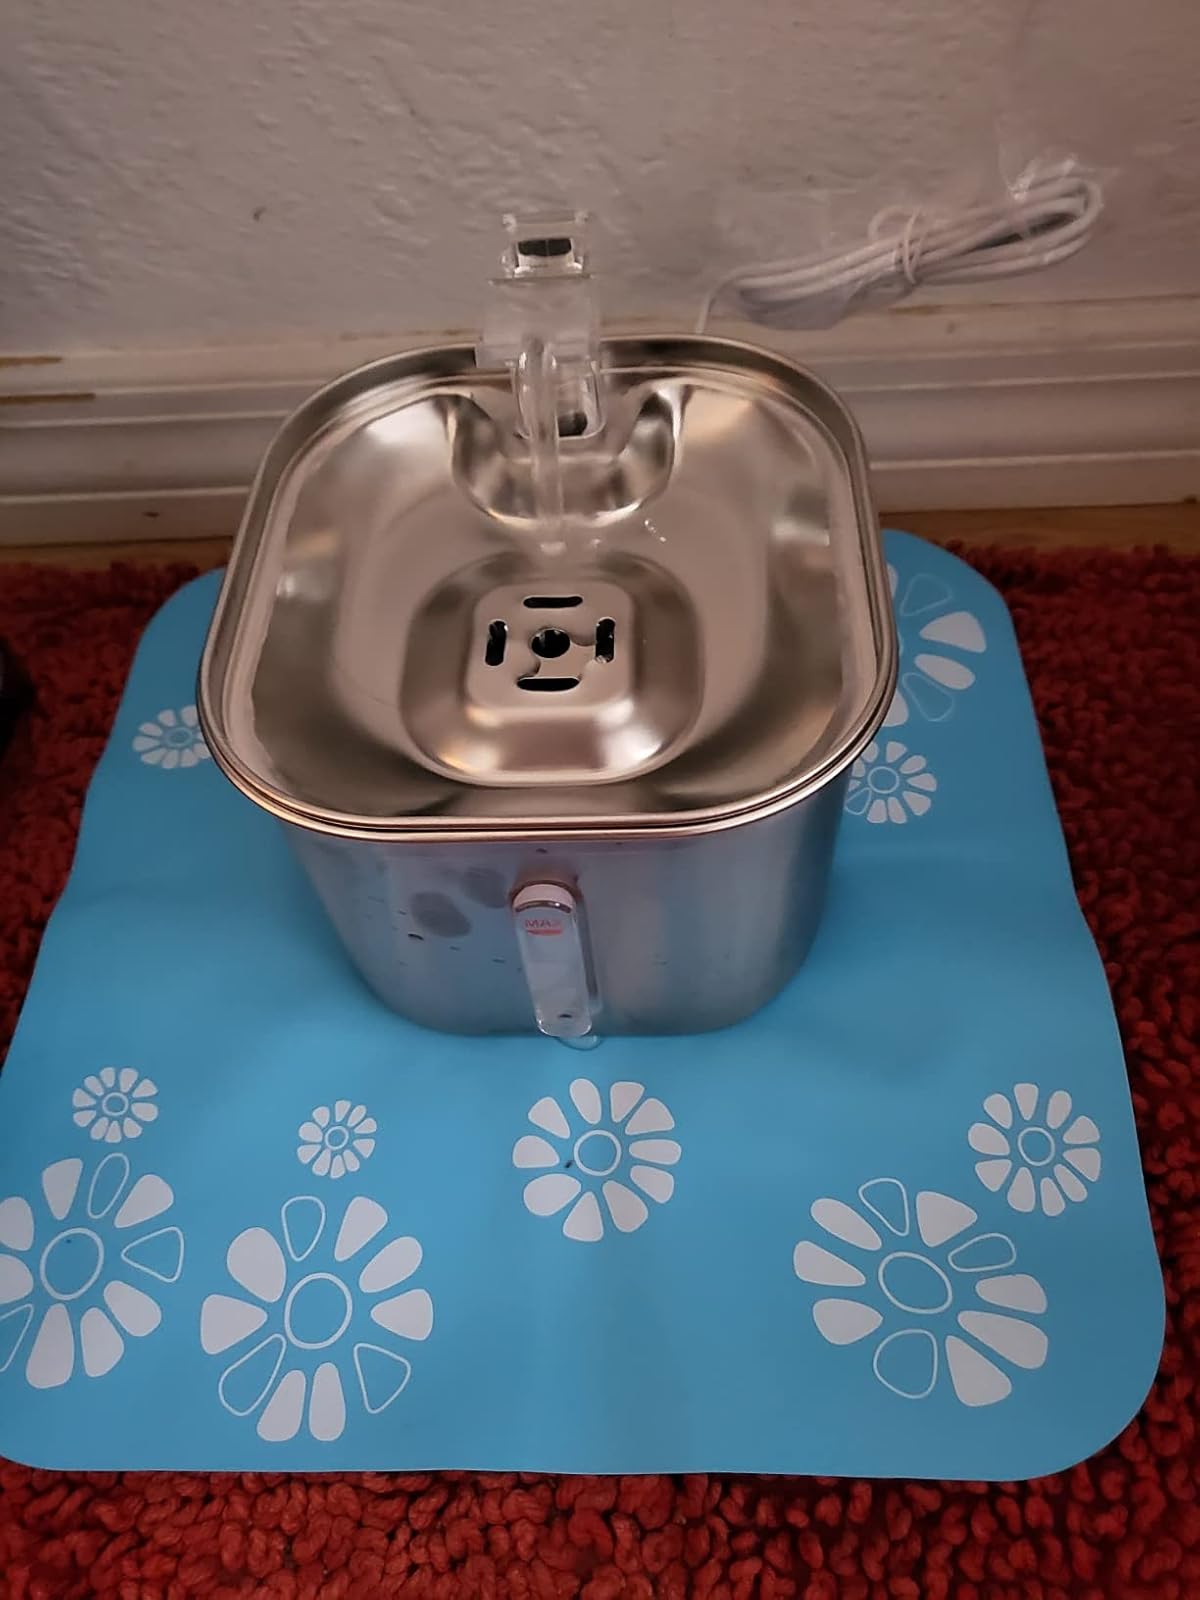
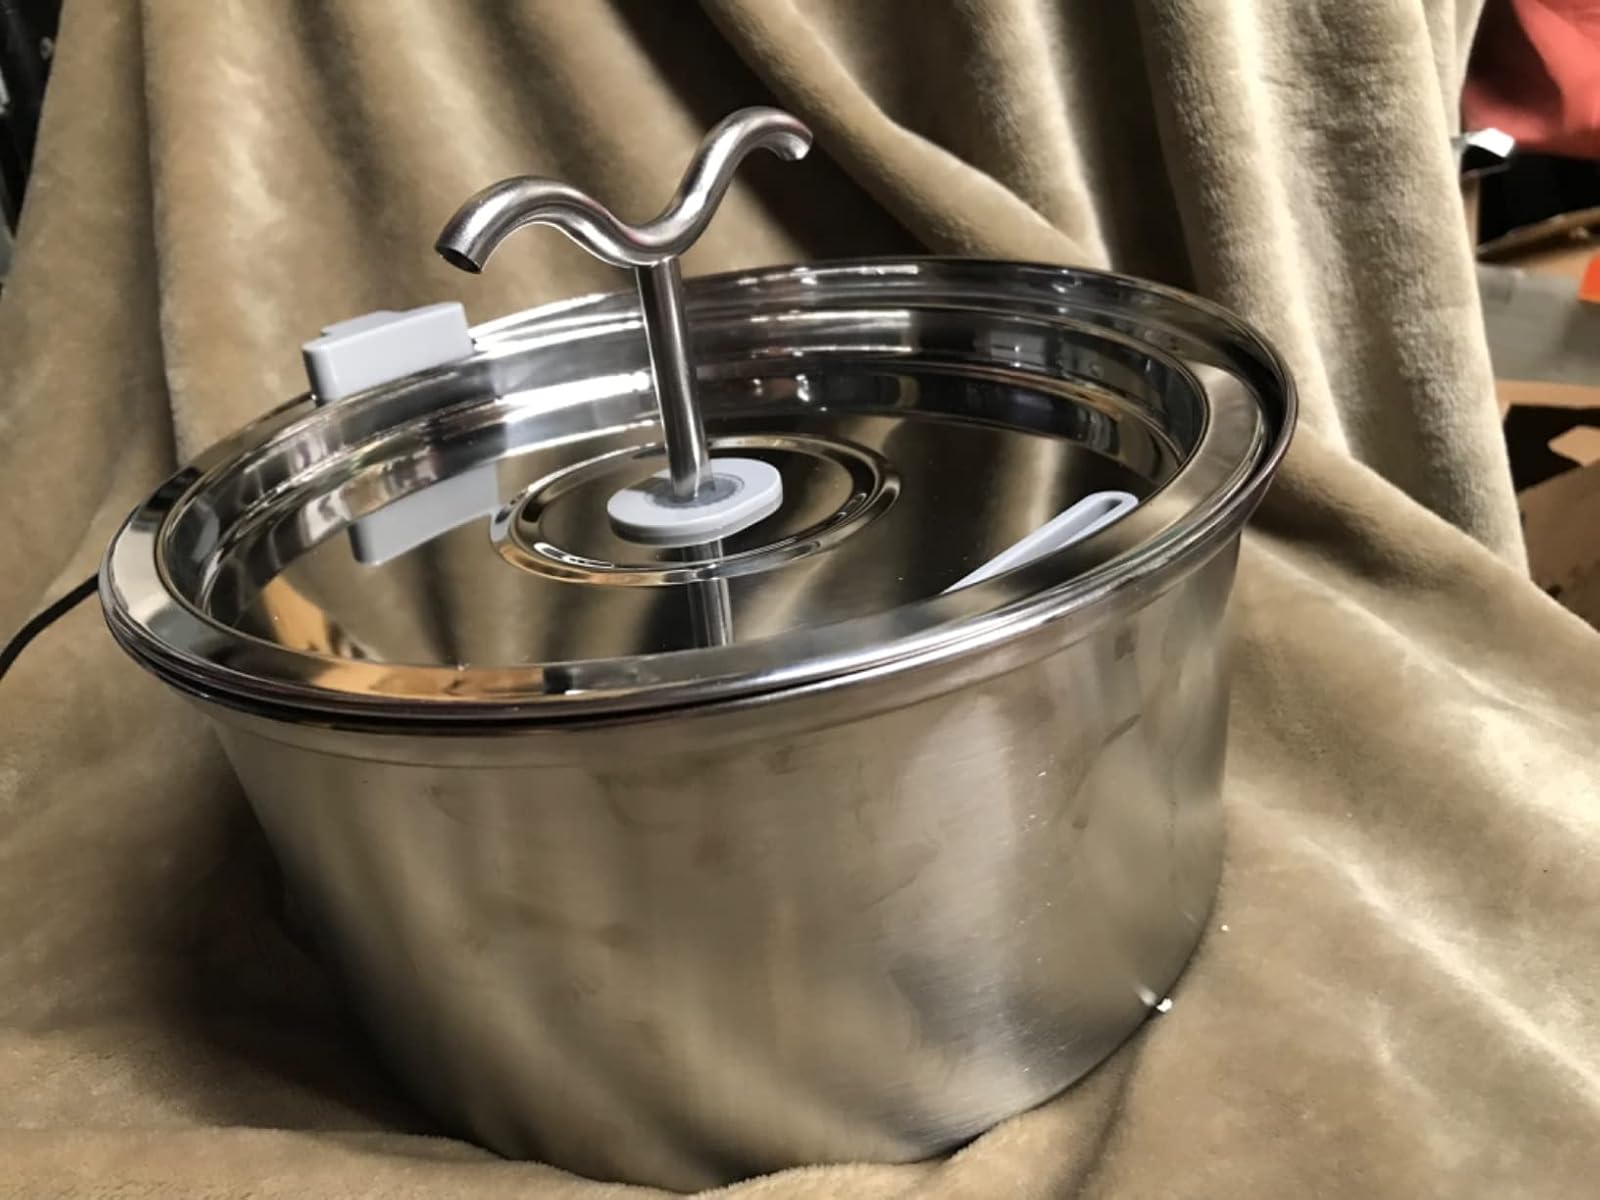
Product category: items_bowl
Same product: no